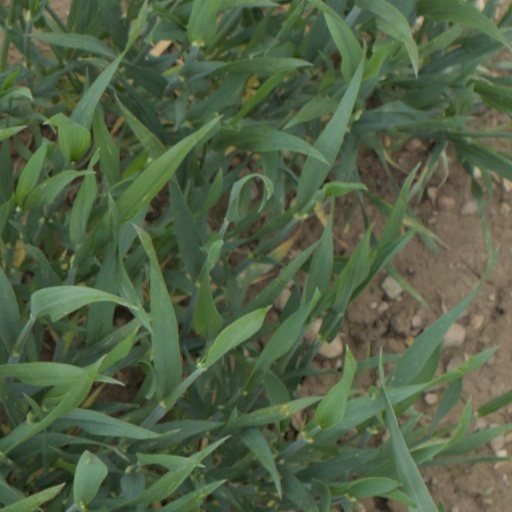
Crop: wheat